Raptor Ranch

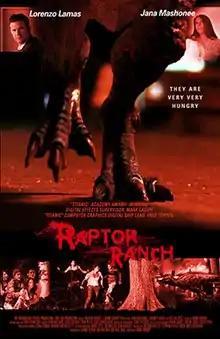
Movie poster

Raptor Ranch (also known as The Dinosaur Experiment) is a 2012 science fiction horror comedy film written and directed by Dan Bishop. Produced by Stephan Galfas, Mosh Moe Grunberg and Shlomo May-Zur, it stars Jana Mashonee and Lorenzo Lamas.